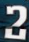
Number: 2